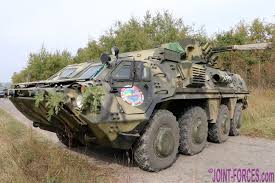
Label: BTR-70